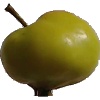
Label: Apple Red Yellow 2